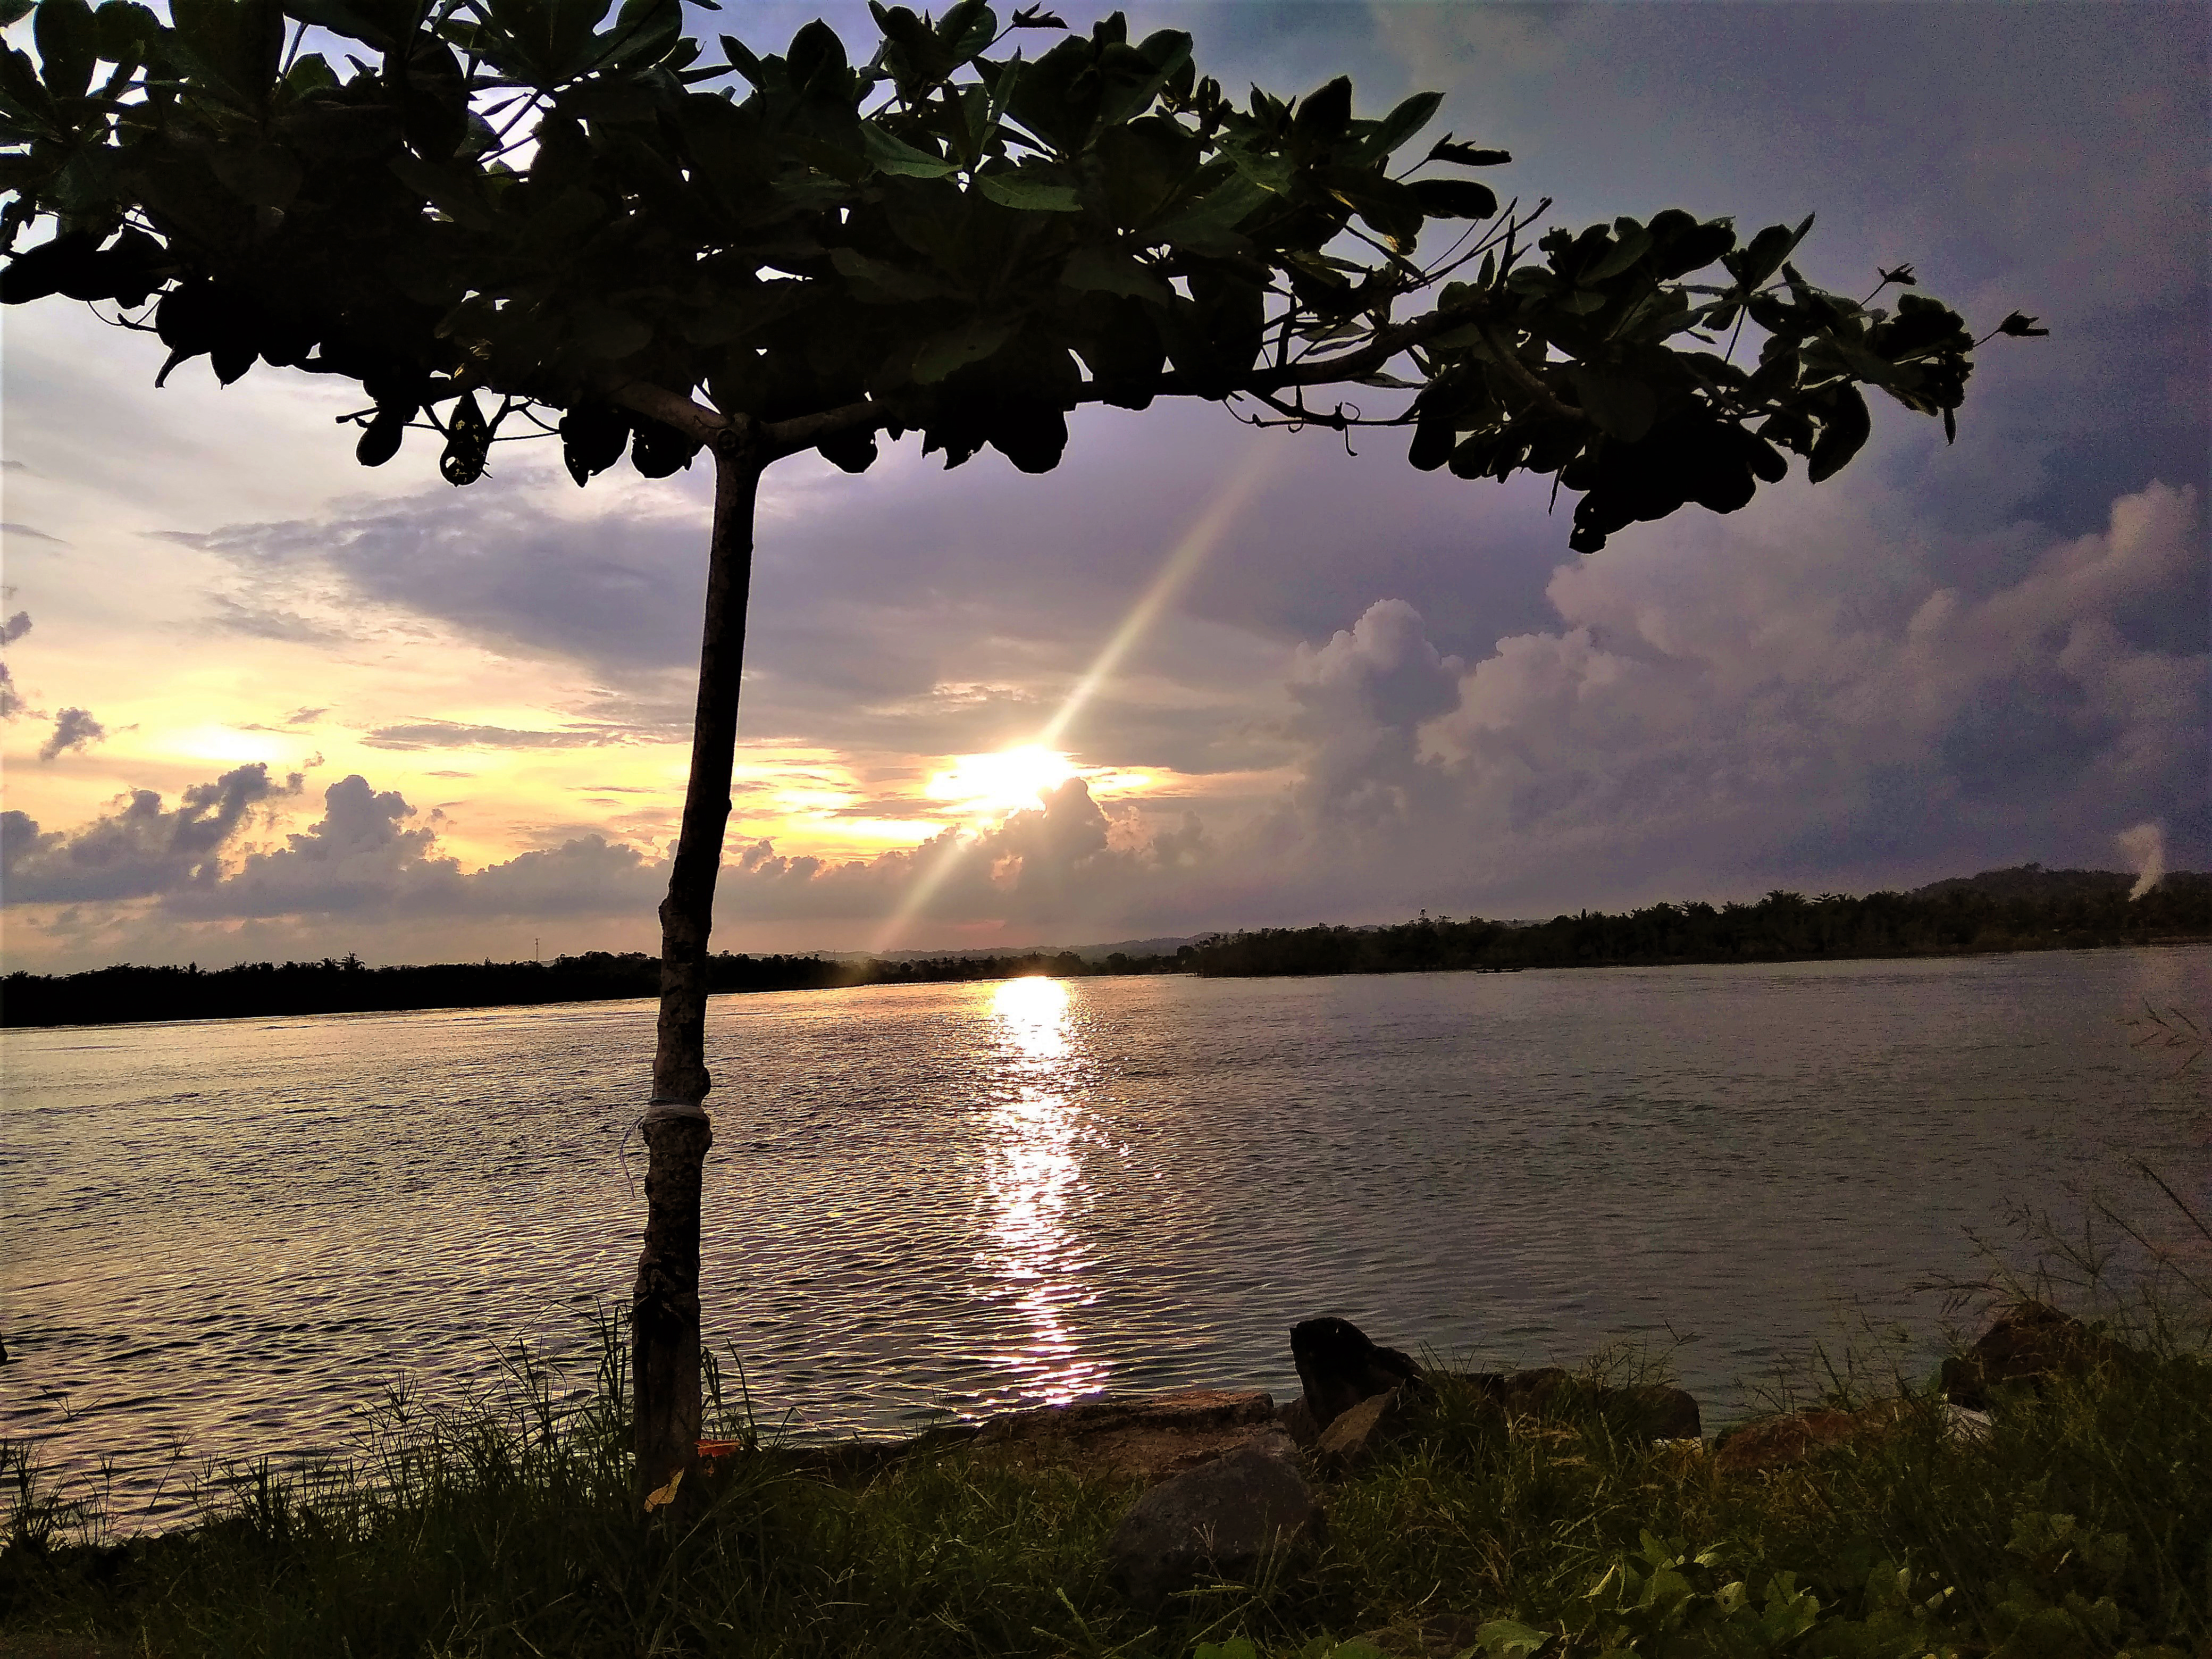
lake, sunset, sky, body of water, natural landscape, tree, nature, water, cloud, morning, water resources, horizon, evening, river, reflection, woody plant, sunlight, calm, bank, plant, reservoir, tropics, landscape, sunrise, dusk, sea, world, ocean, arecales